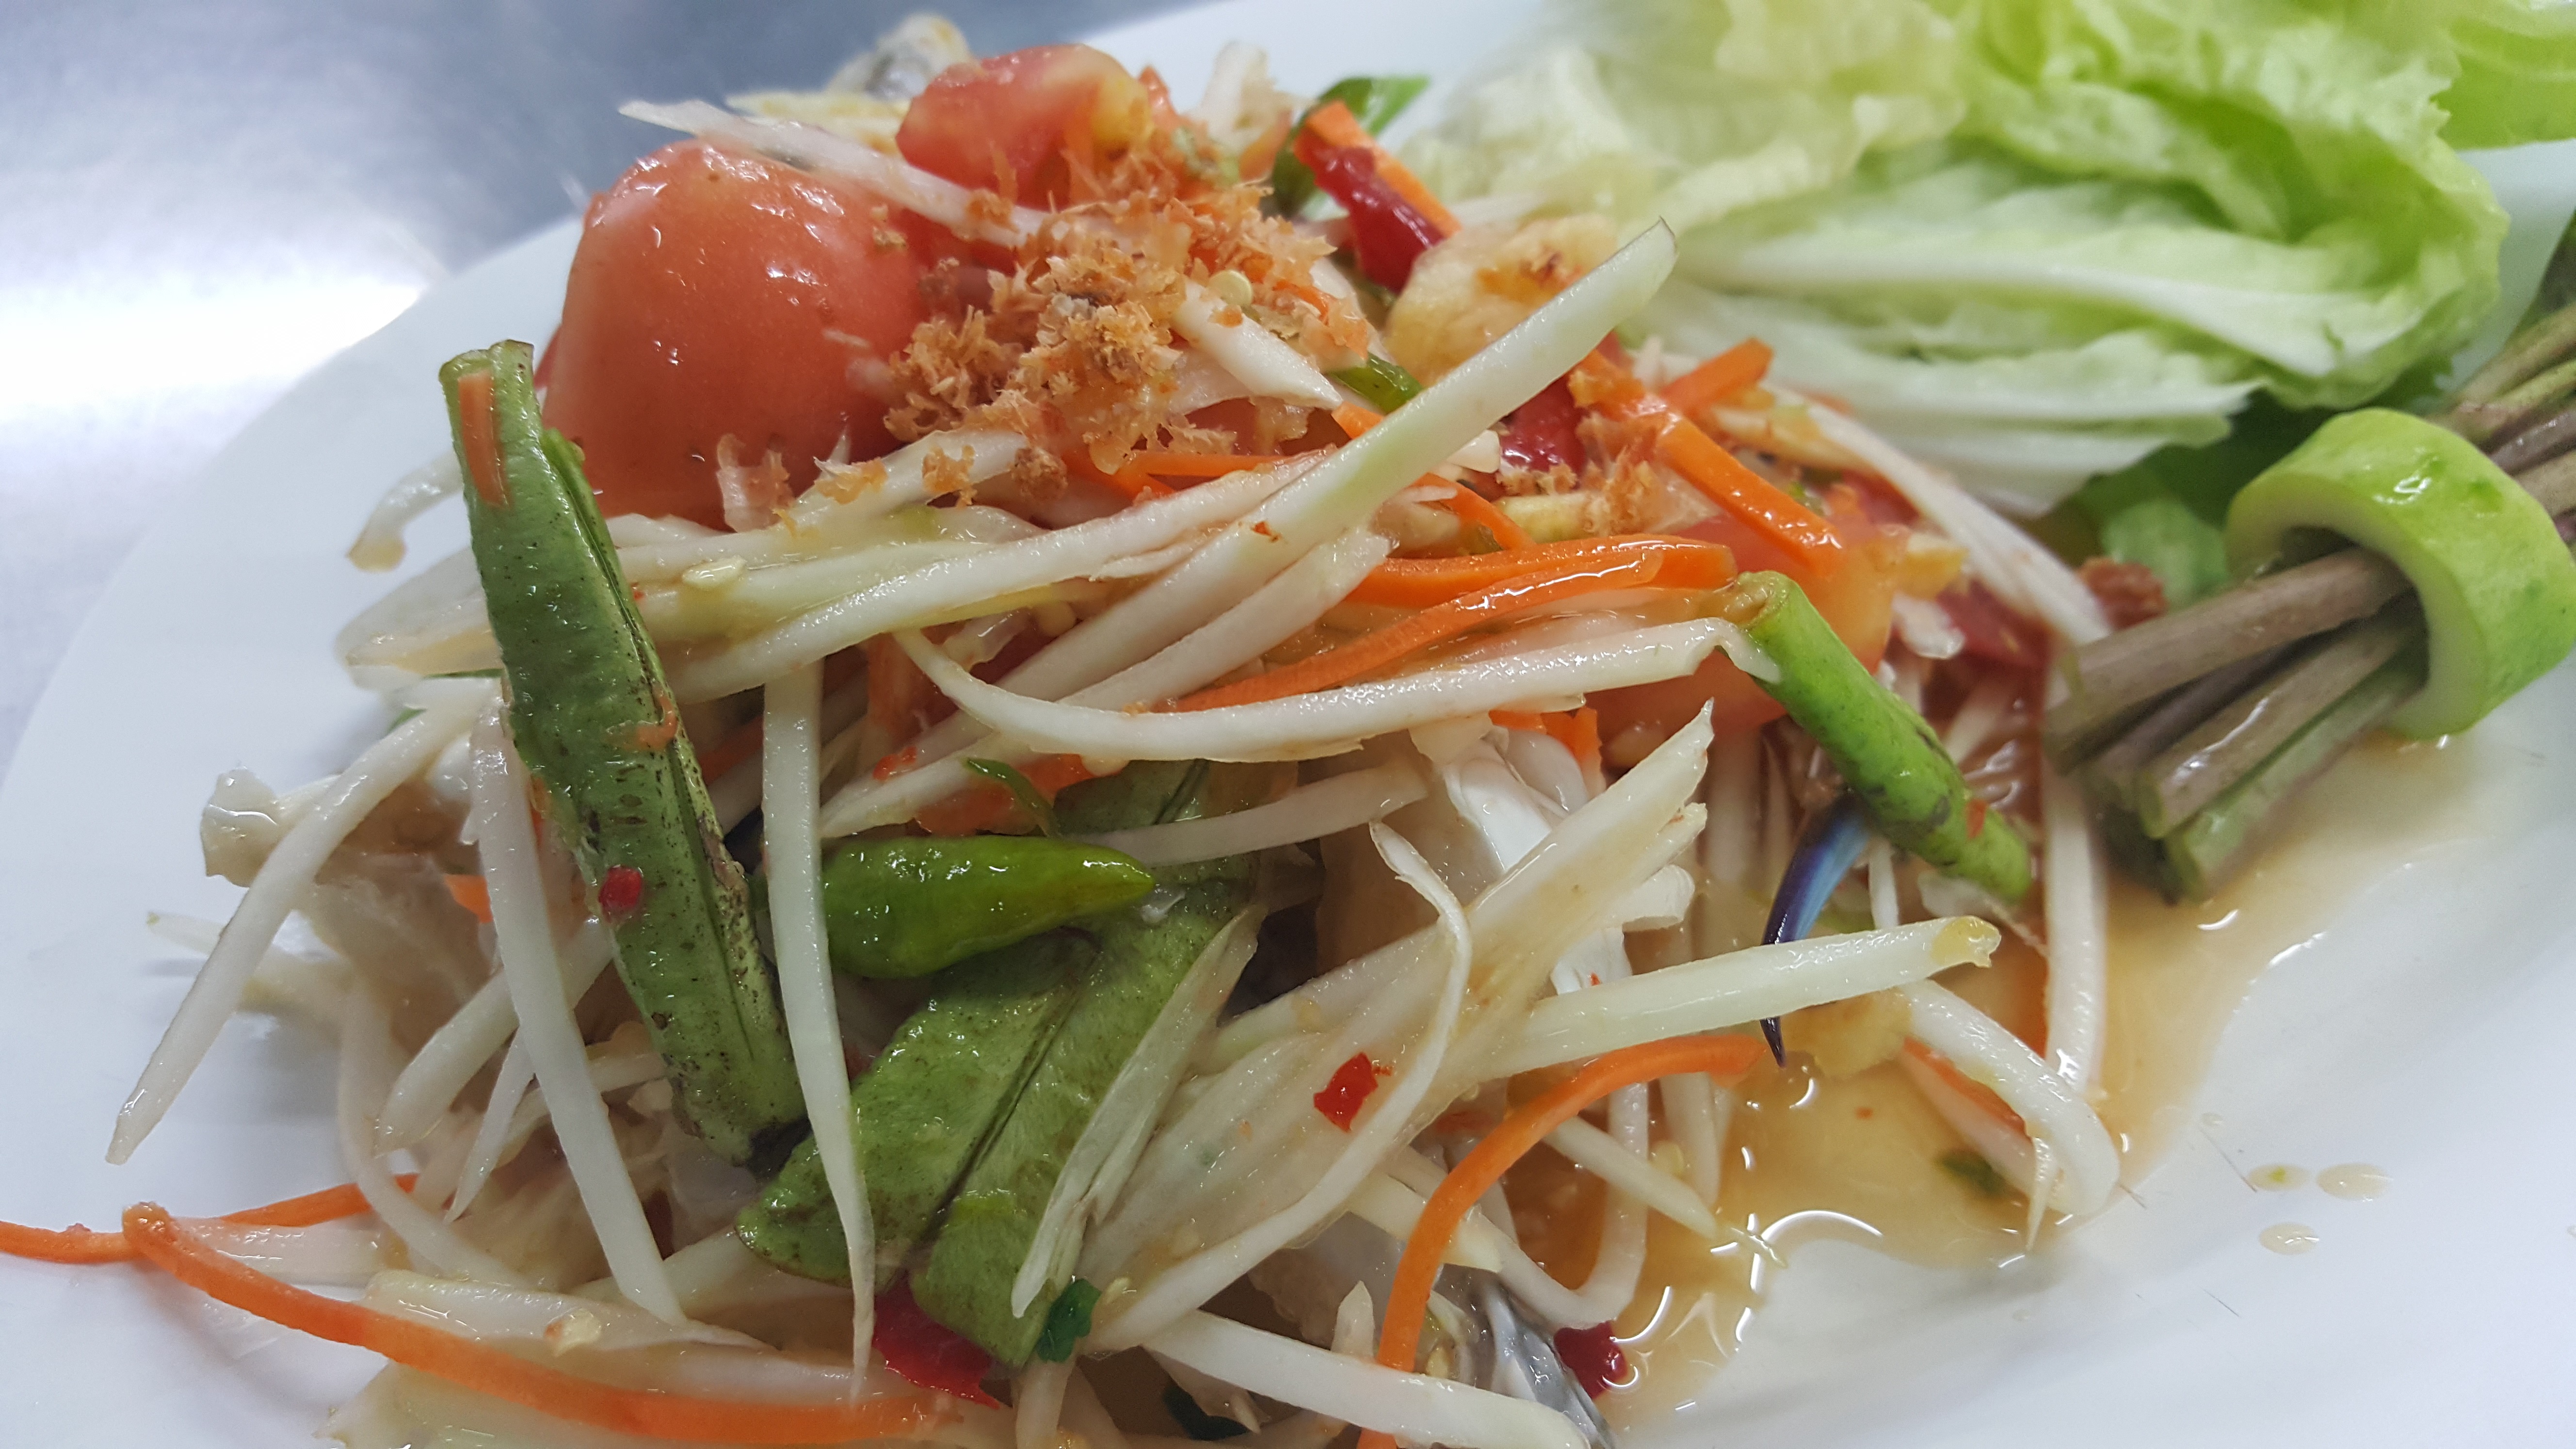
dish, food, salad, produce, cuisine, delicious, noodle, asian food, spicy, pad thai, thai food, papaya salad, chinese food, pancit, chow mein, cellophane noodles, fried noodles, southeast asian food, green papaya salad, mie goreng